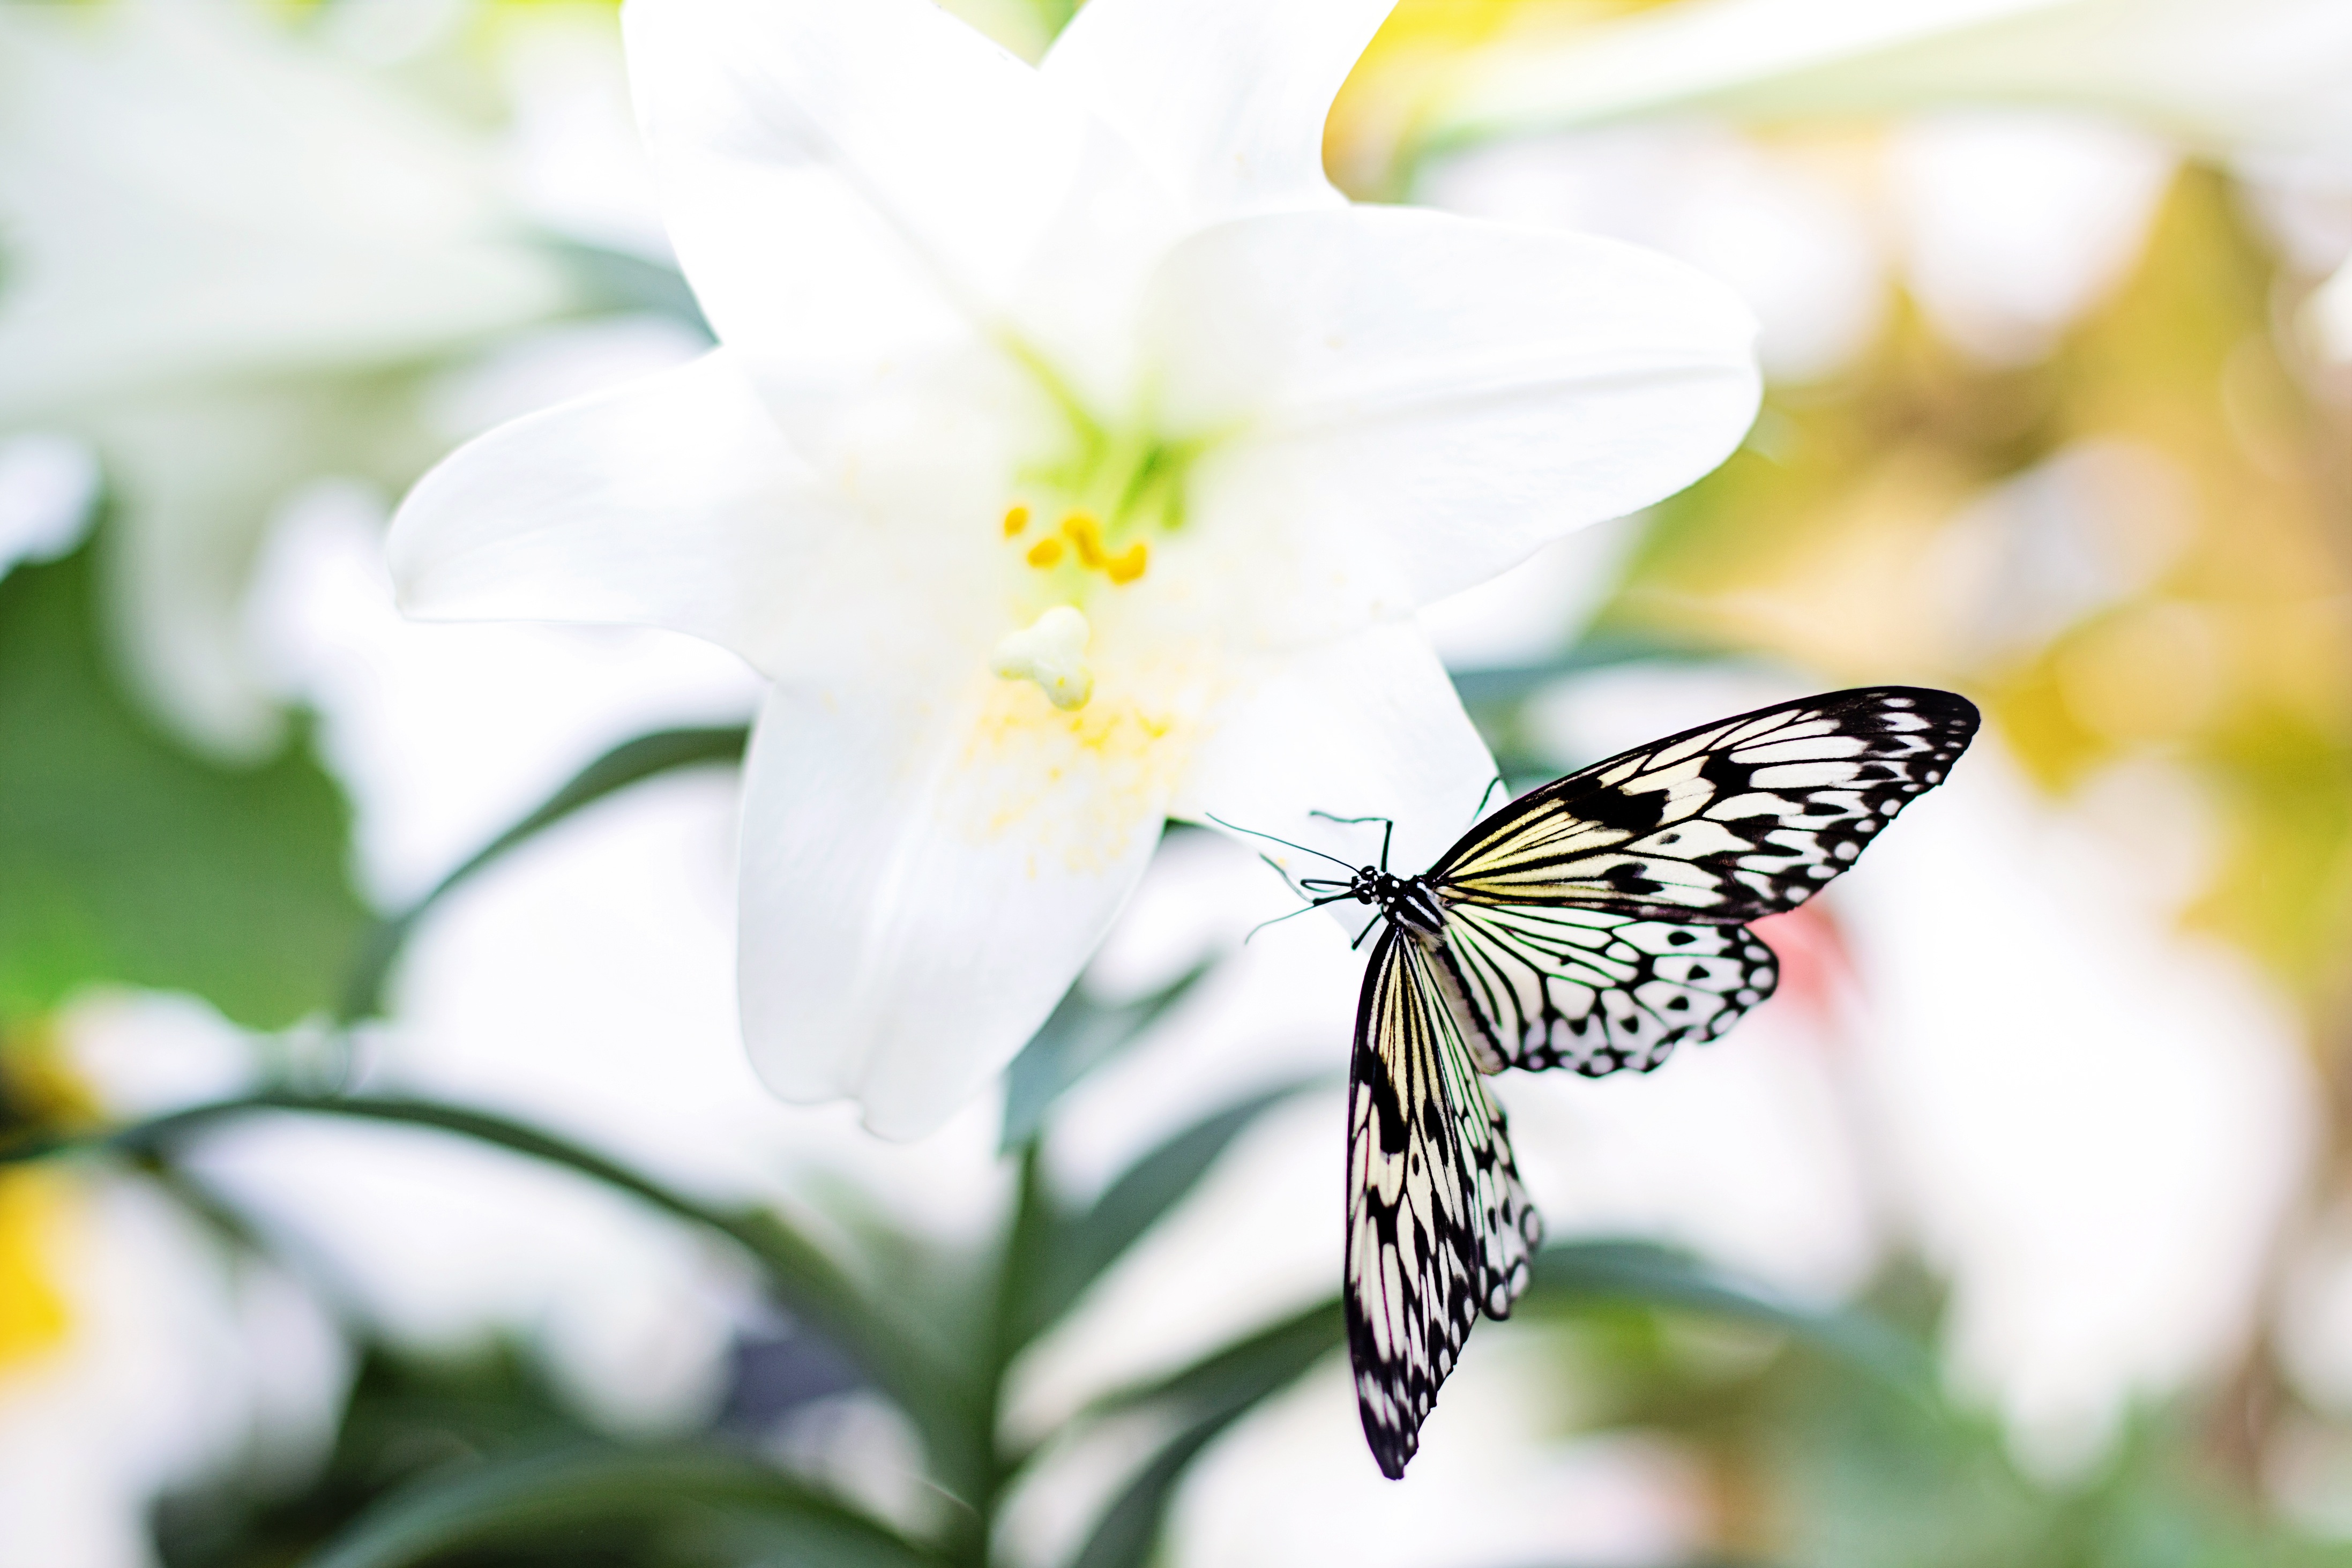
nature, wing, photography, flower, petal, spring, insect, botany, butterfly, flora, fauna, invertebrate, close up, nectar, macro photography, arthropod, butterfly on flower, pollinator, easter lily, moths and butterflies